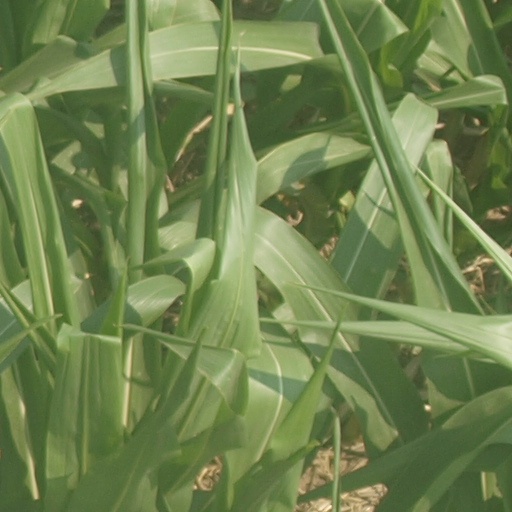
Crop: maize; corn